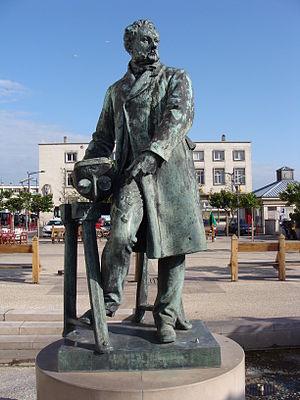
Statue en bronze de Frédéric Sauvage à Boulogne-sur-Mer. Plâtre présenté au Salon de 1880
Cet article recense les œuvres d'art dans l'espace public du Pas-de-Calais, en France.
Jules-Isidore Lafrance, né à Paris, le 15 décembre 1841, et mort le 26 janvier 1881 à Paris 7e, est un sculpteur français.
Frédéric Sauvage